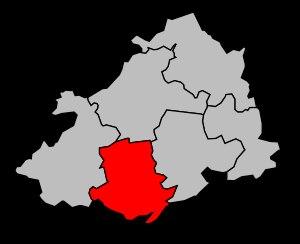
Le canton de Vire est un canton français situé dans le département du Calvados et la région Normandie.